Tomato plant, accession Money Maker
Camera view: tilt-top (135 deg); turntable rotation: 0 degrees
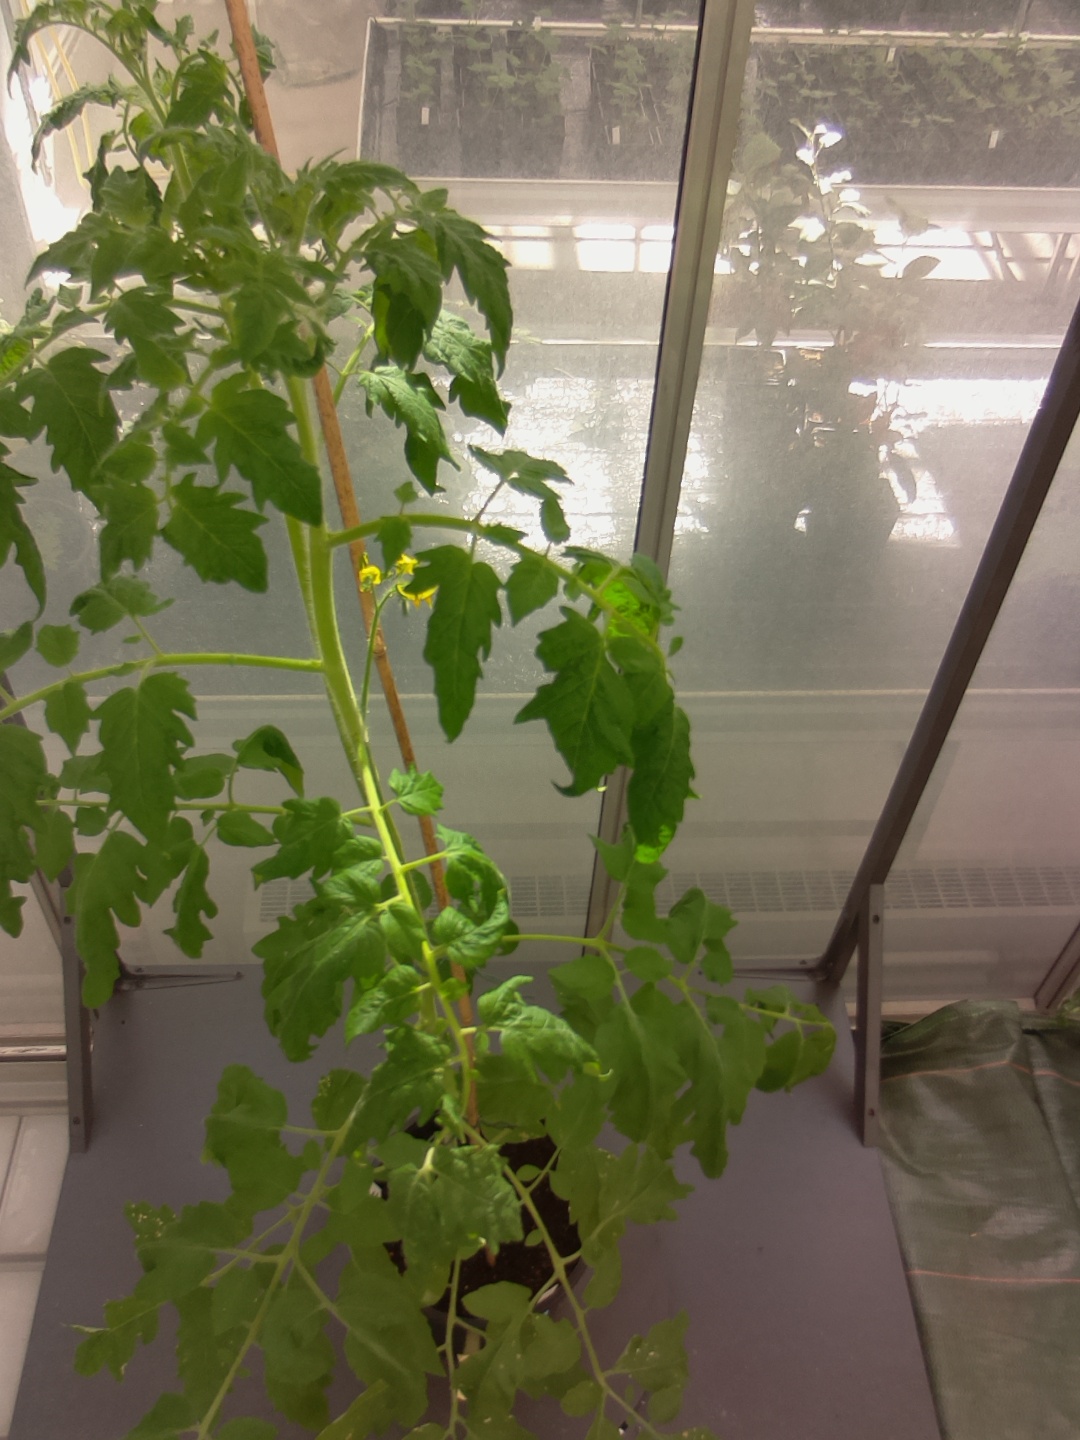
BBCH growth stage 63: 30%-40% of flowers open